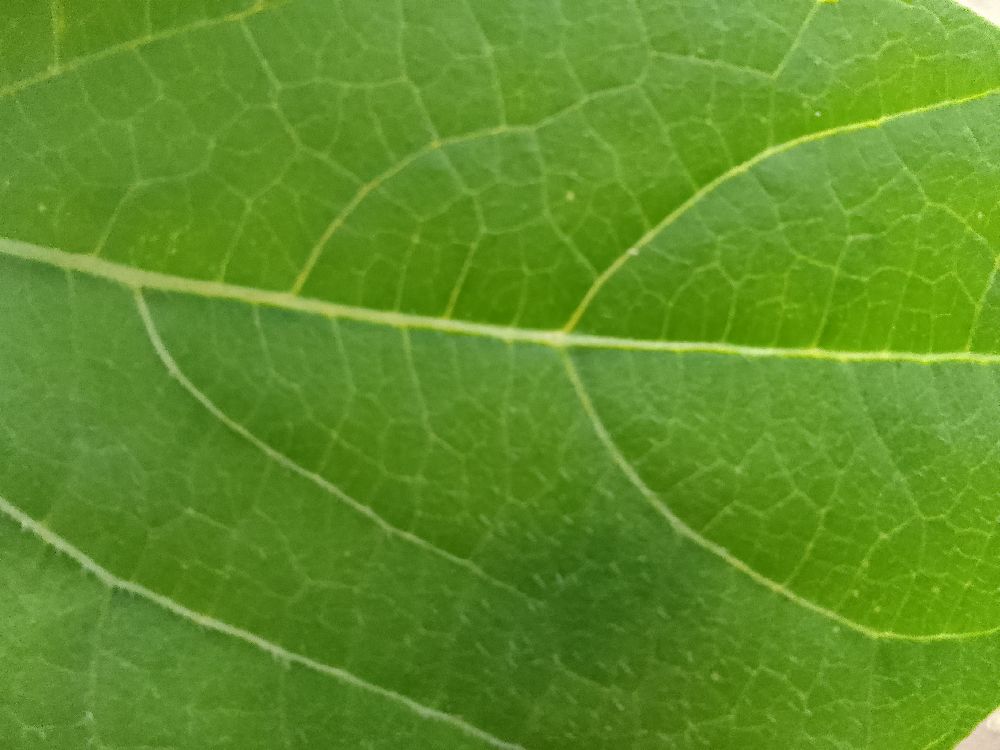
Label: healthy